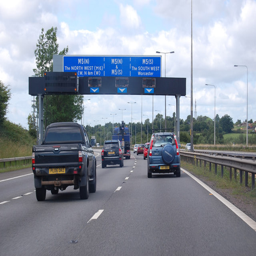
road - get in lane for road